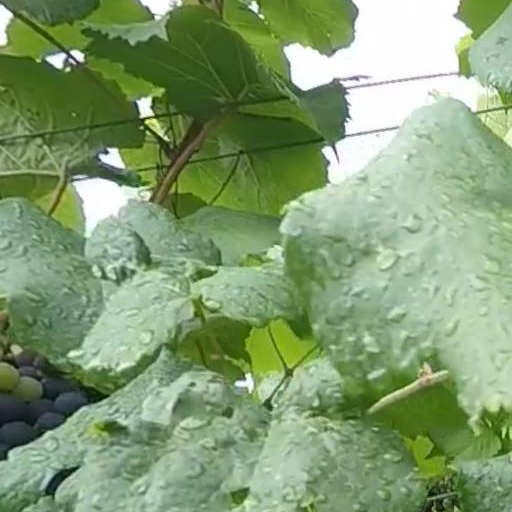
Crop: grape